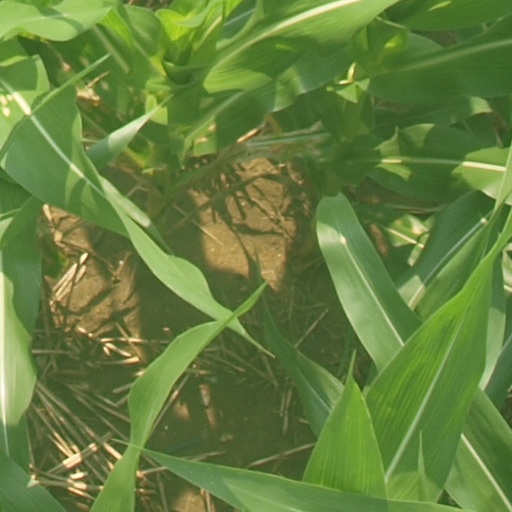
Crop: maize; corn